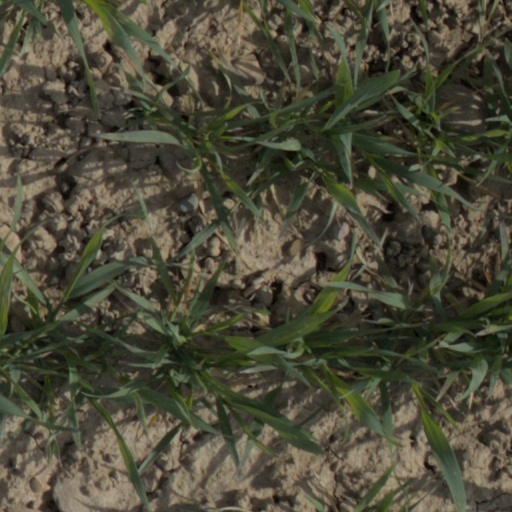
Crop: wheat